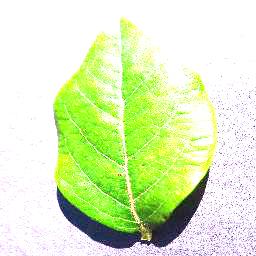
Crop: blueberry
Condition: healthy